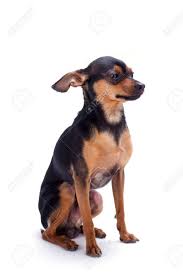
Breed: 237-n000095-toy_terrier